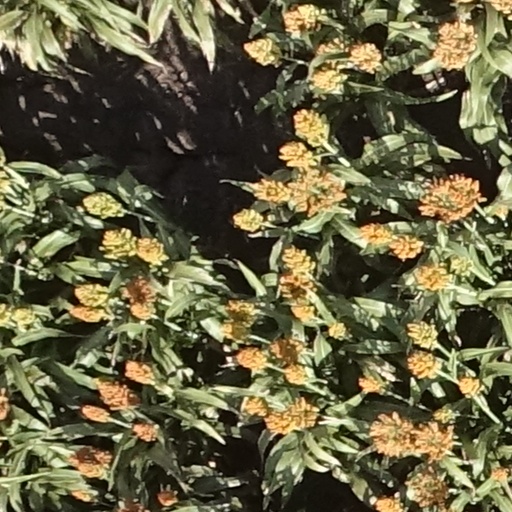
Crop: sorghum